Russell Gunn

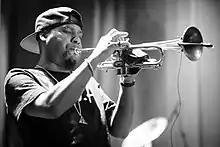
Russell Gunn performing in Oslo in 2018.

He grew up in East St. Louis, Illinois playing trumpet. As a kid his musical interest was hip hop, with LL Cool J being his first music idol. His projects include a large ensemble called Bionic, which released an album called "Krunk Jazz", and his smaller group Electrik Butterfly.